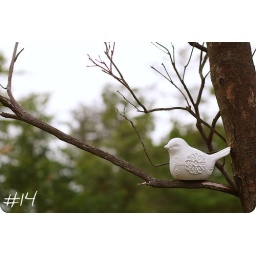
#14 bird in a tree